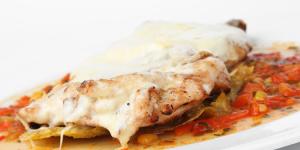
filete de trucha en salsa compesina